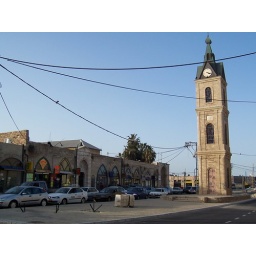
old clock tower in Jaffa